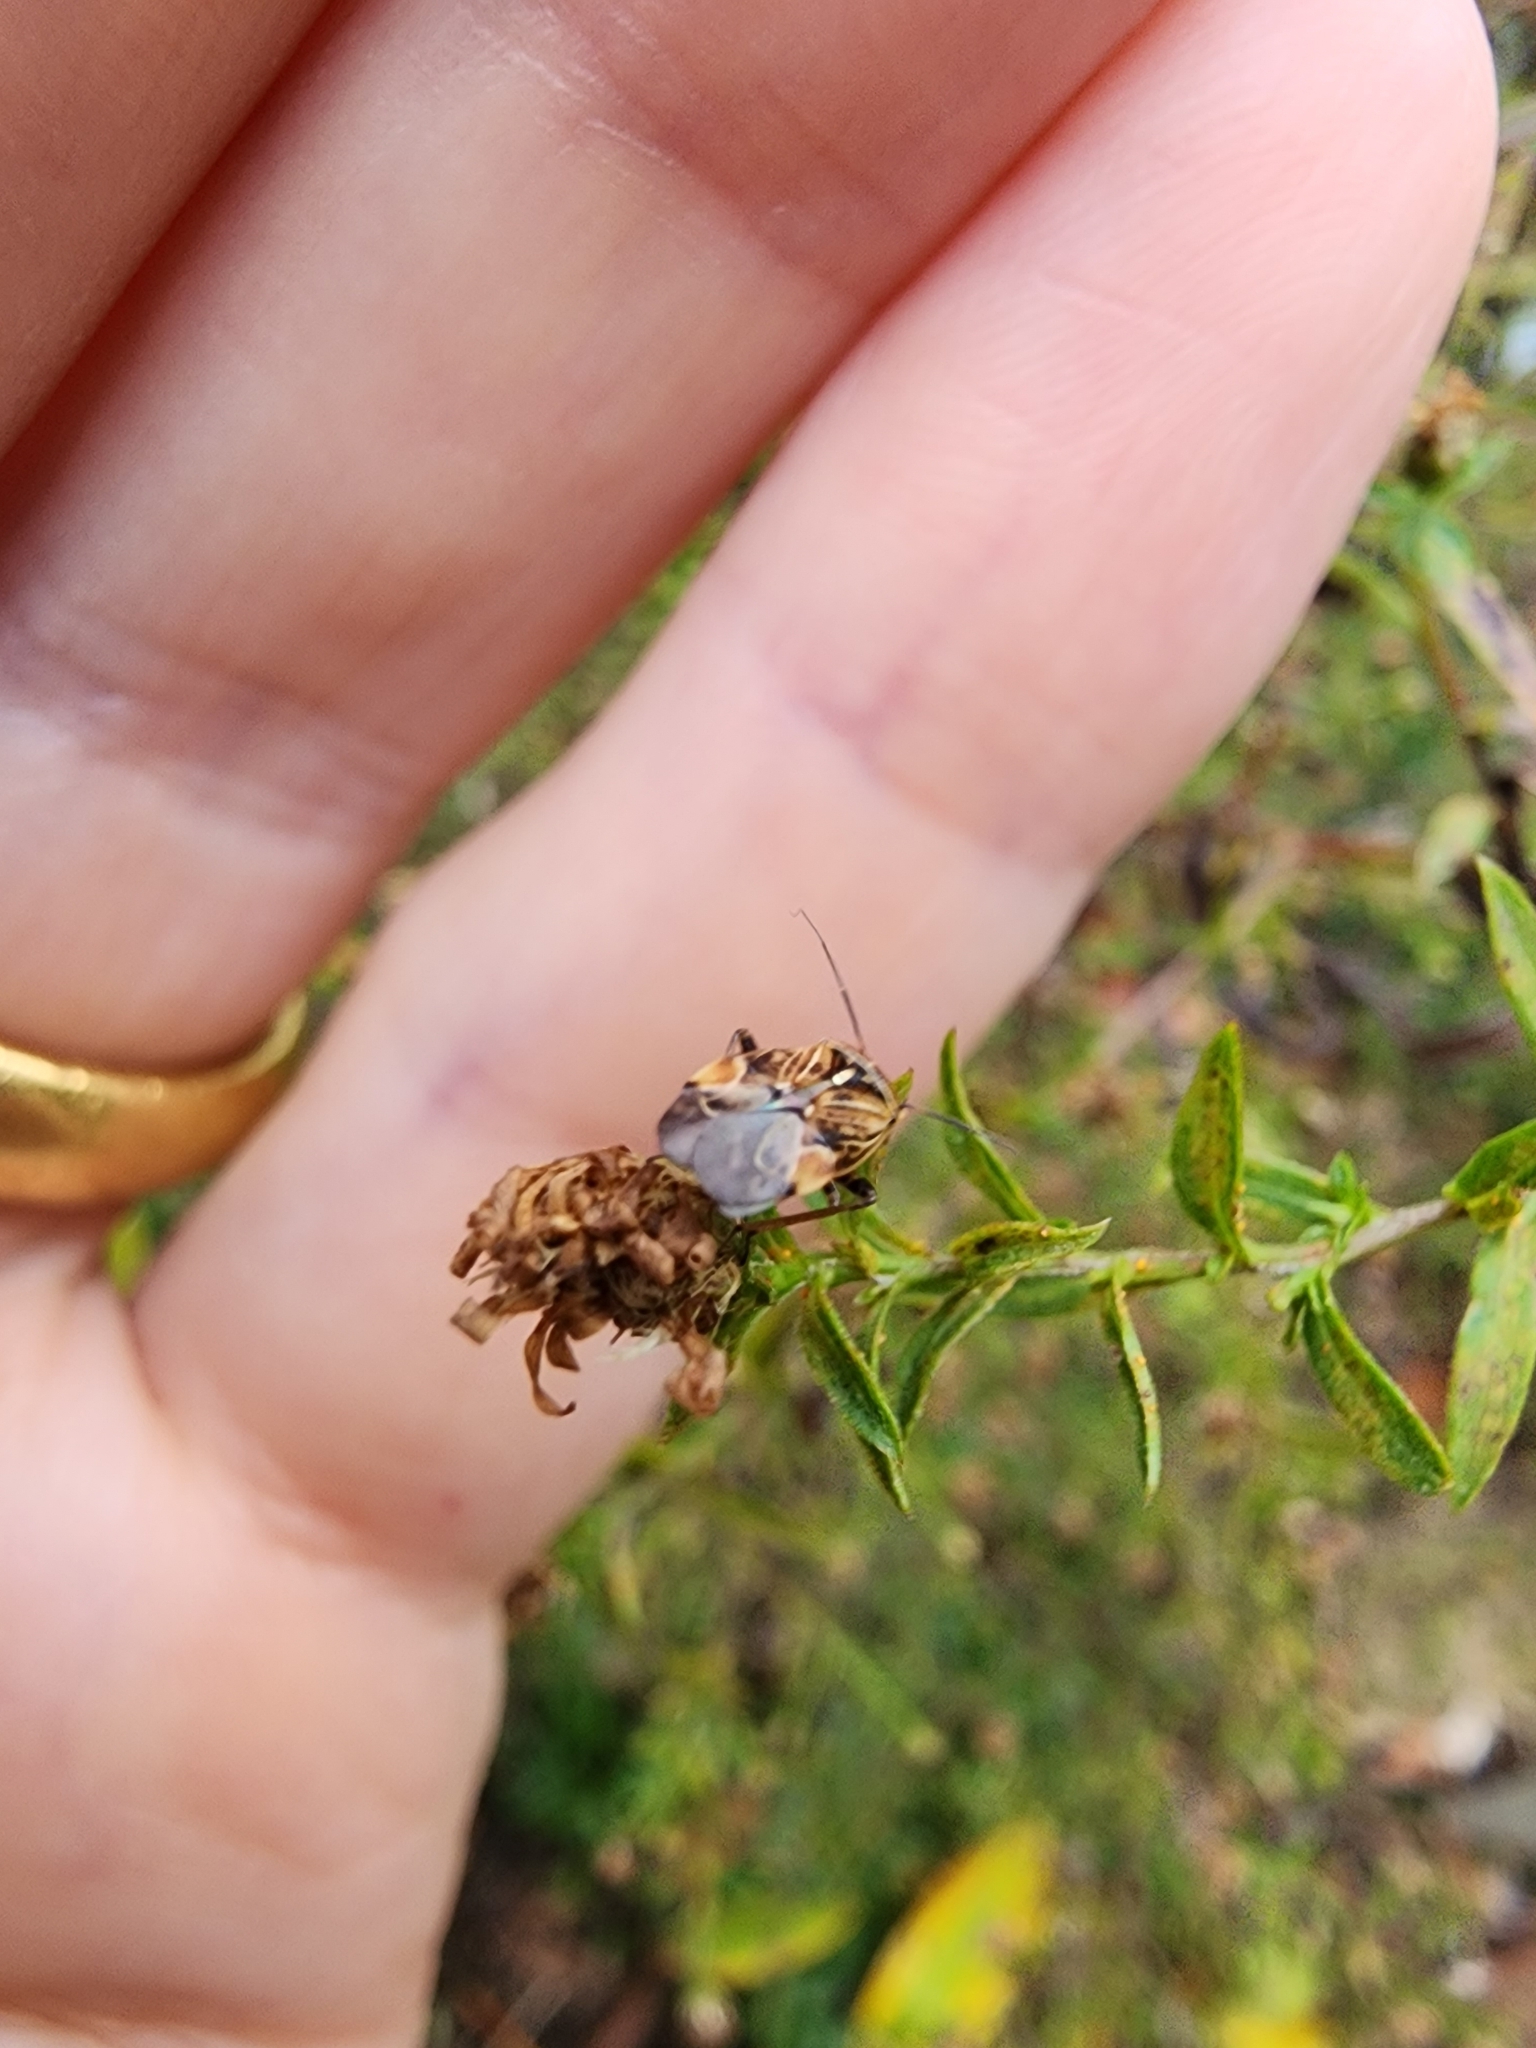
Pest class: lygus_bug